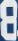
Number: 8